John Wilson (Puritan minister)

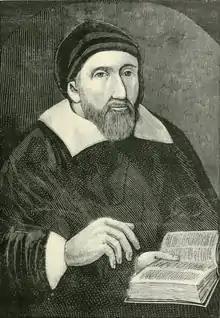
Richard Mather was one of several ministers remembered in Wilson's 1667 will.

In the 1650s Quaker missionaries began filtering into the Massachusetts Bay Colony, mostly from Rhode Island, creating alarm among the colony's magistrates and ministers, including Wilson. In 1870, M'Clure wrote that Wilson "blended an intense love of truth with as intense a hatred of error", referring to the Quakers' marked diversion from Puritan orthodoxy.